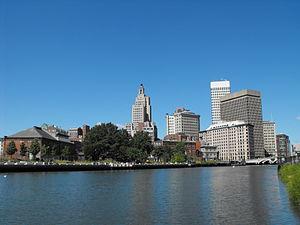
Le Rhode Island est le plus petit État des États-Unis, mais aussi l'un des plus densément peuplés. En 2010, l’État comptait 1 052 567 habitants. Son nom complet est State of Rhode Island and Providence Plantations.